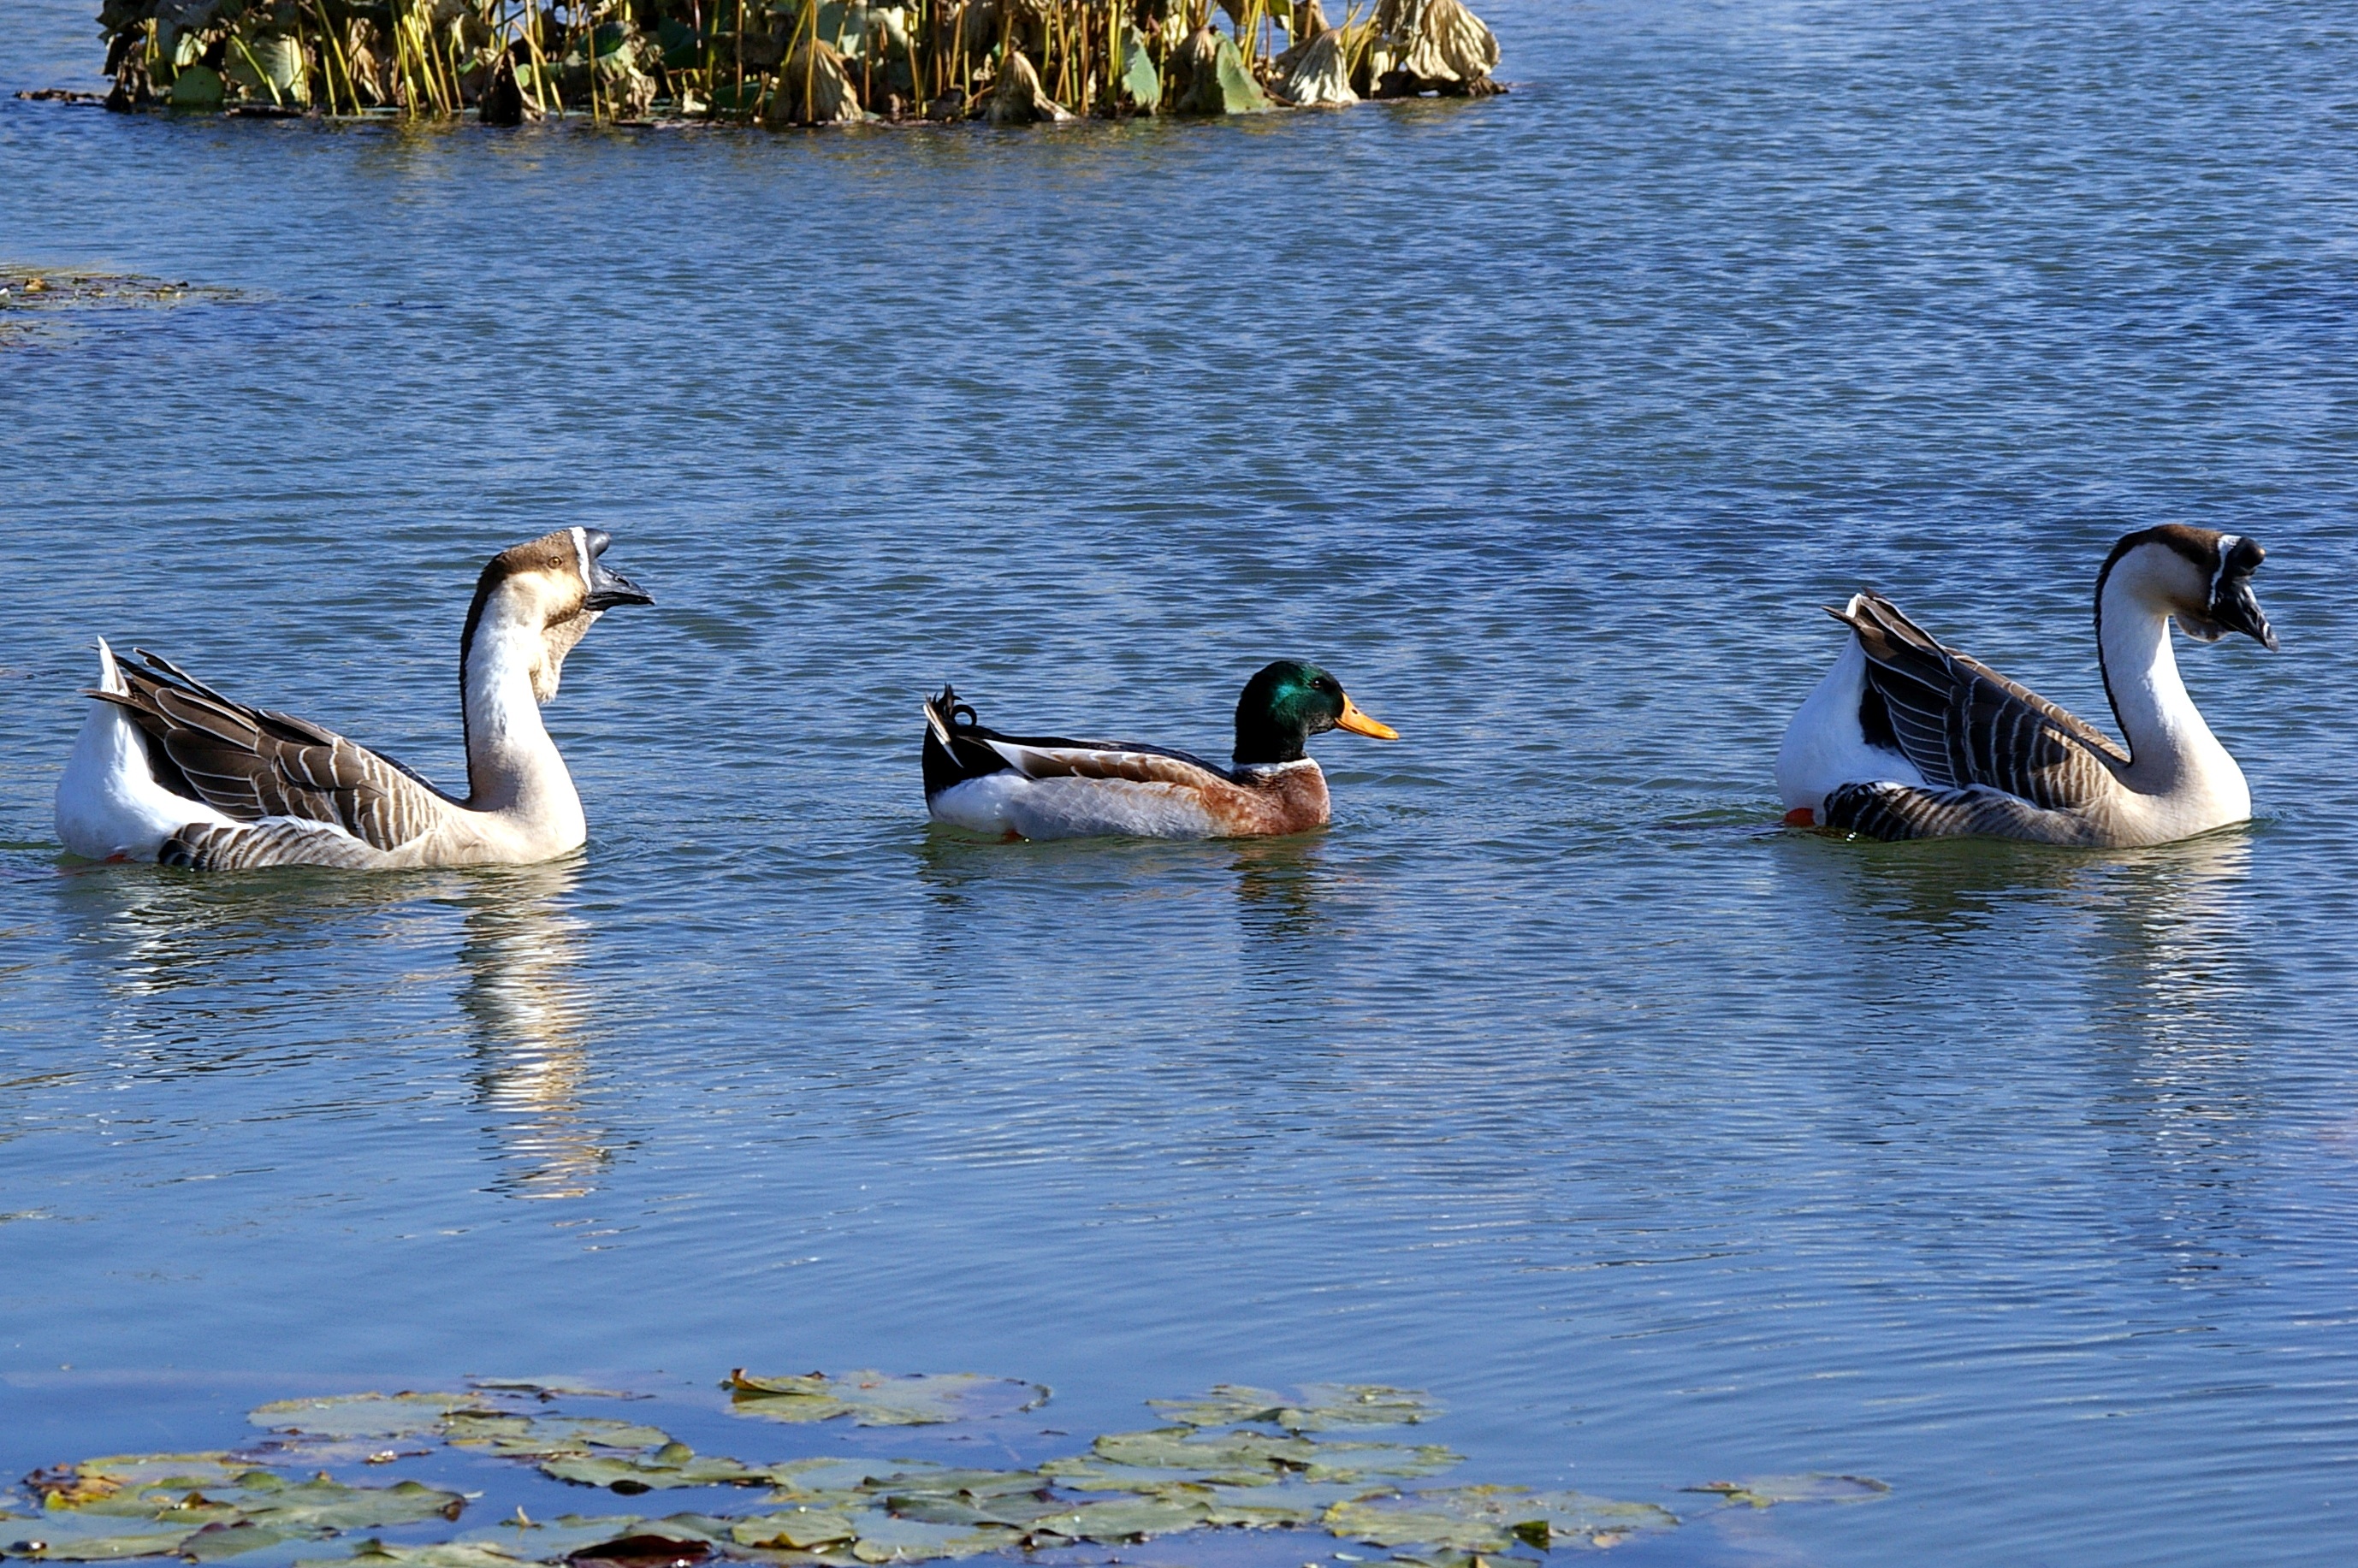
sea, water, bird, lake, wildlife, fauna, family, duck, goose, vertebrate, protection, waterfowl, water bird, parenting, mallard duck, multicultural, ducks geese and swans